Sea Spoilers

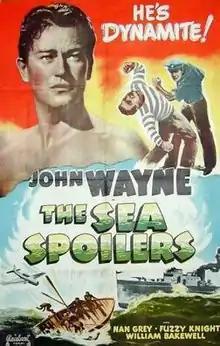
Film poster

Sea Spoilers is a 1936 American drama mystery film directed by Frank R. Strayer and starring John Wayne.